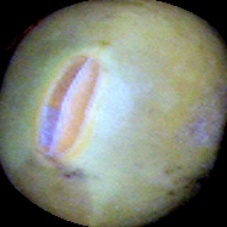
Label: Immature